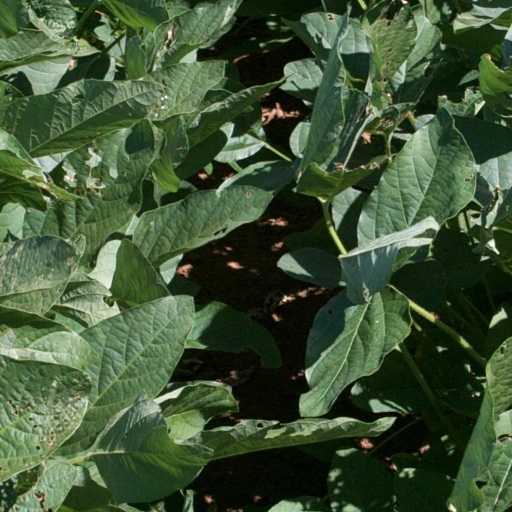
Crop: soybean